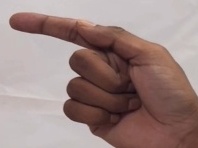
ASL sign: G